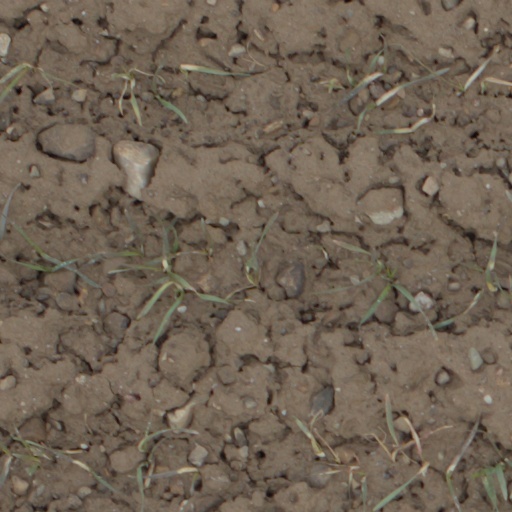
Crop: wheat